List of Western United FC seasons

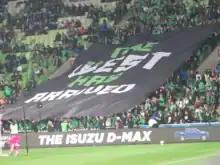
Western United fans holding up a banner reading "The West Has Arrived" at the 2022 A-League Men Grand Final

Western United Football Club is an Australian professional association football club based in Truganina, Melbourne. The club was formed in 2017 as Western Melbourne before it was shortly renamed to Western United. They became the third Victorian member admitted into the A-League in 2019.